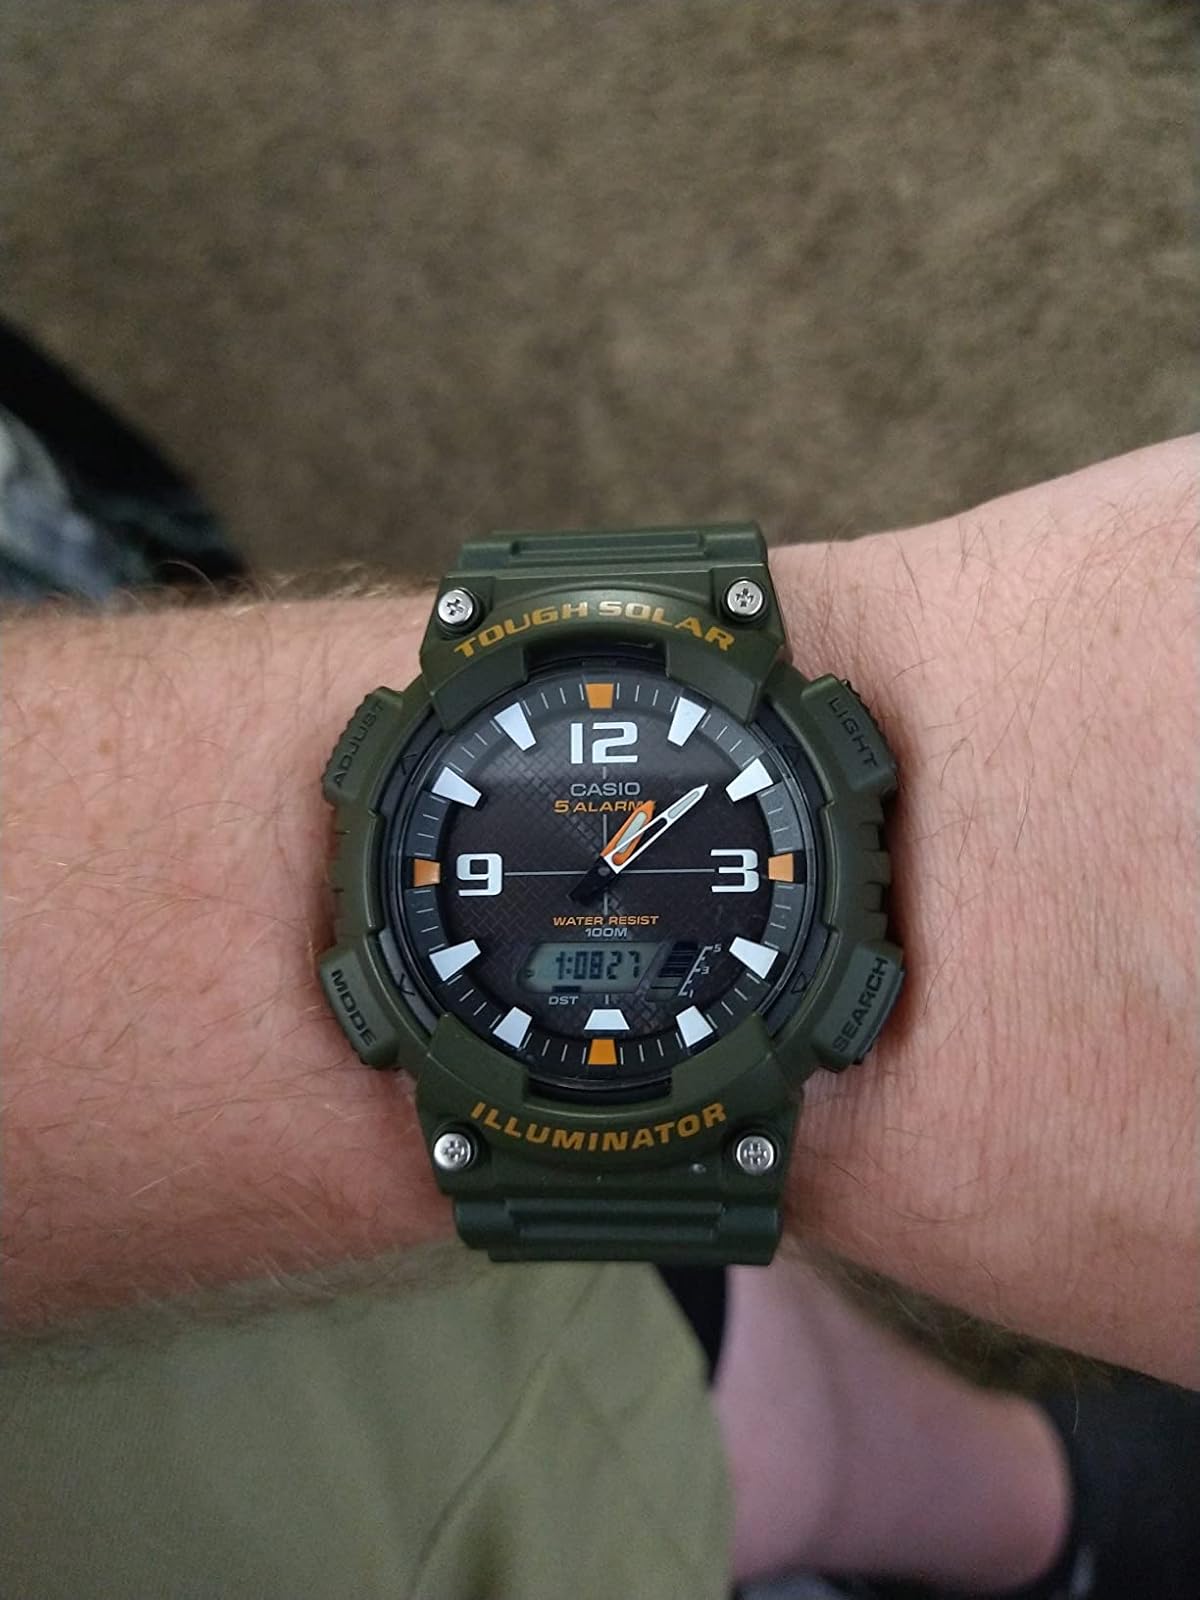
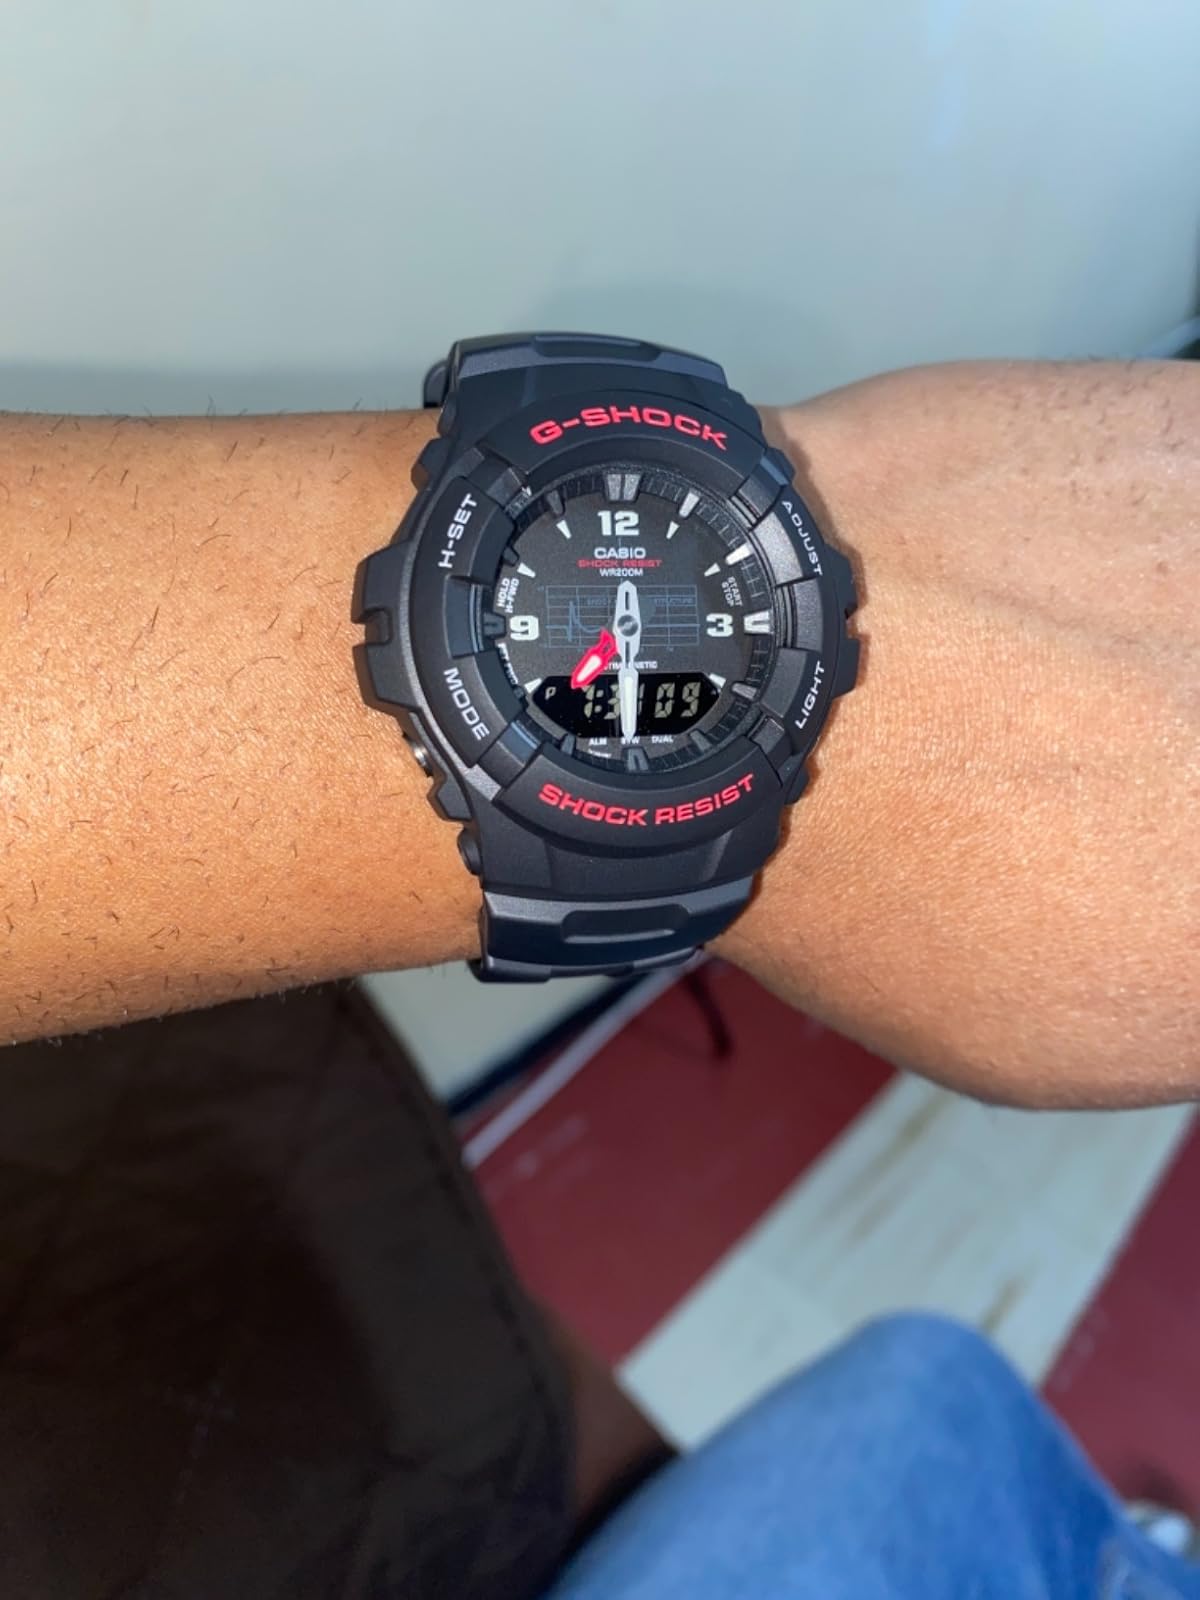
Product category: accessories_watch
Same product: no